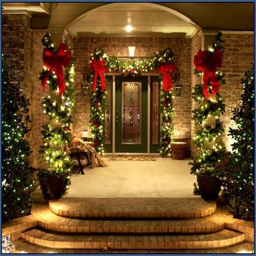
western christian holiday is the celebration that serves as a way for individuals to be more united to each other .